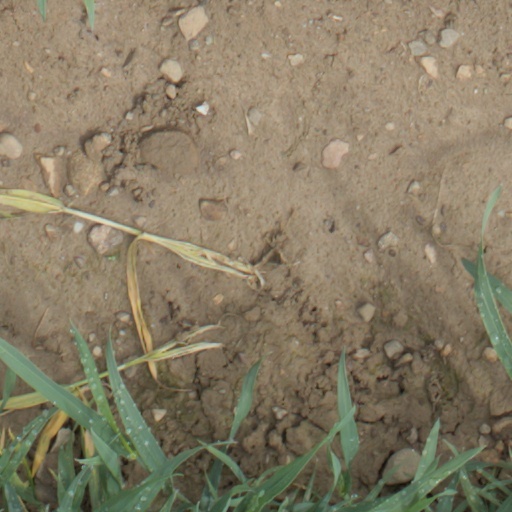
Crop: wheat